Piano

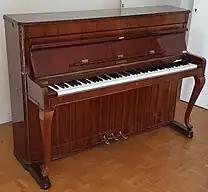
Upright piano

A piano is a keyboard instrument that produces sound when its keys are depressed, activating an action mechanism where hammers strike strings. Modern pianos have a row of 88 black and white keys, tuned to a chromatic scale in equal temperament. A musician who specializes in piano is called a pianist.